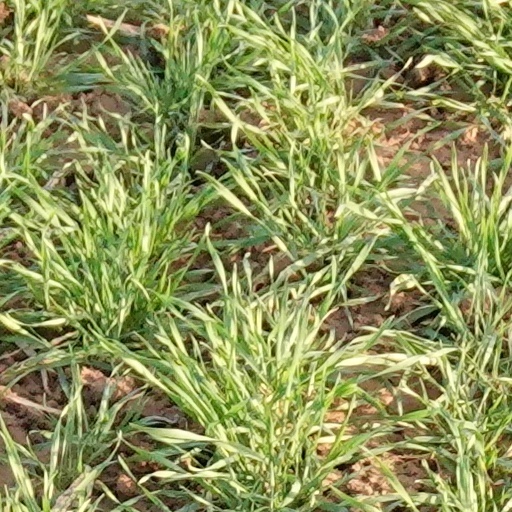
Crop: wheat